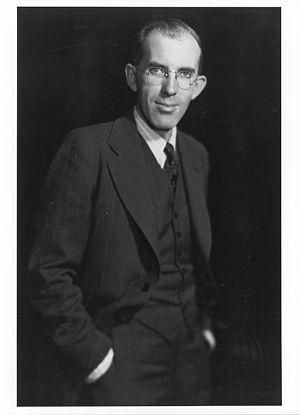
Stanley Howard Knowles est un homme politique canadien.